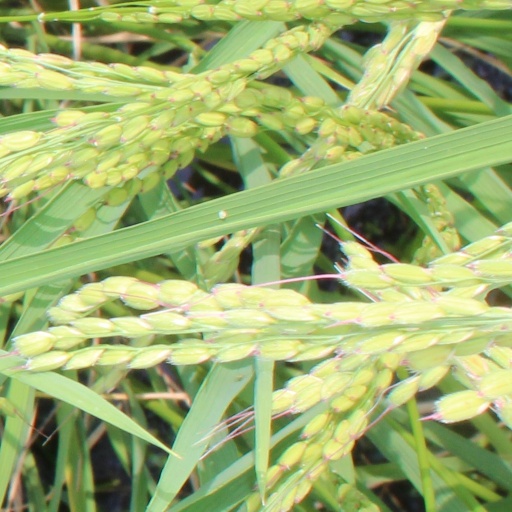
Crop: rice